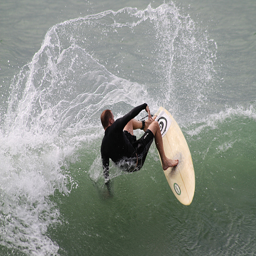
A man riding a surfboard up a wave in the ocean.
Surfer in a wet suit does a 360 spin on top of a wave.
A man in a black outfit surfs a wave in the ocean.
Surfer riding his surfboard on the crest of a wave.
Middle aged man catching waves on a surfboard.